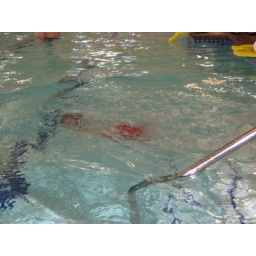
Yes, that little boy under the water is Ty ... swimming! I can't believe it!